Nail brace

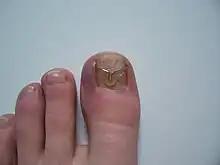
Nail correction brace on a toenail that was previously ingrown

A nail correction brace, also known as an orthonyxic brace or simply a nail brace, is a medical device used to correct the misalignment of fingernails or toenails in order to prevent the nails from growing in. Treatment is usually carried out by a podiatrist or the general practitioner. The latter can also prescribe the nail brace. It is a conservative treatment that can help avoid a surgical intervention.